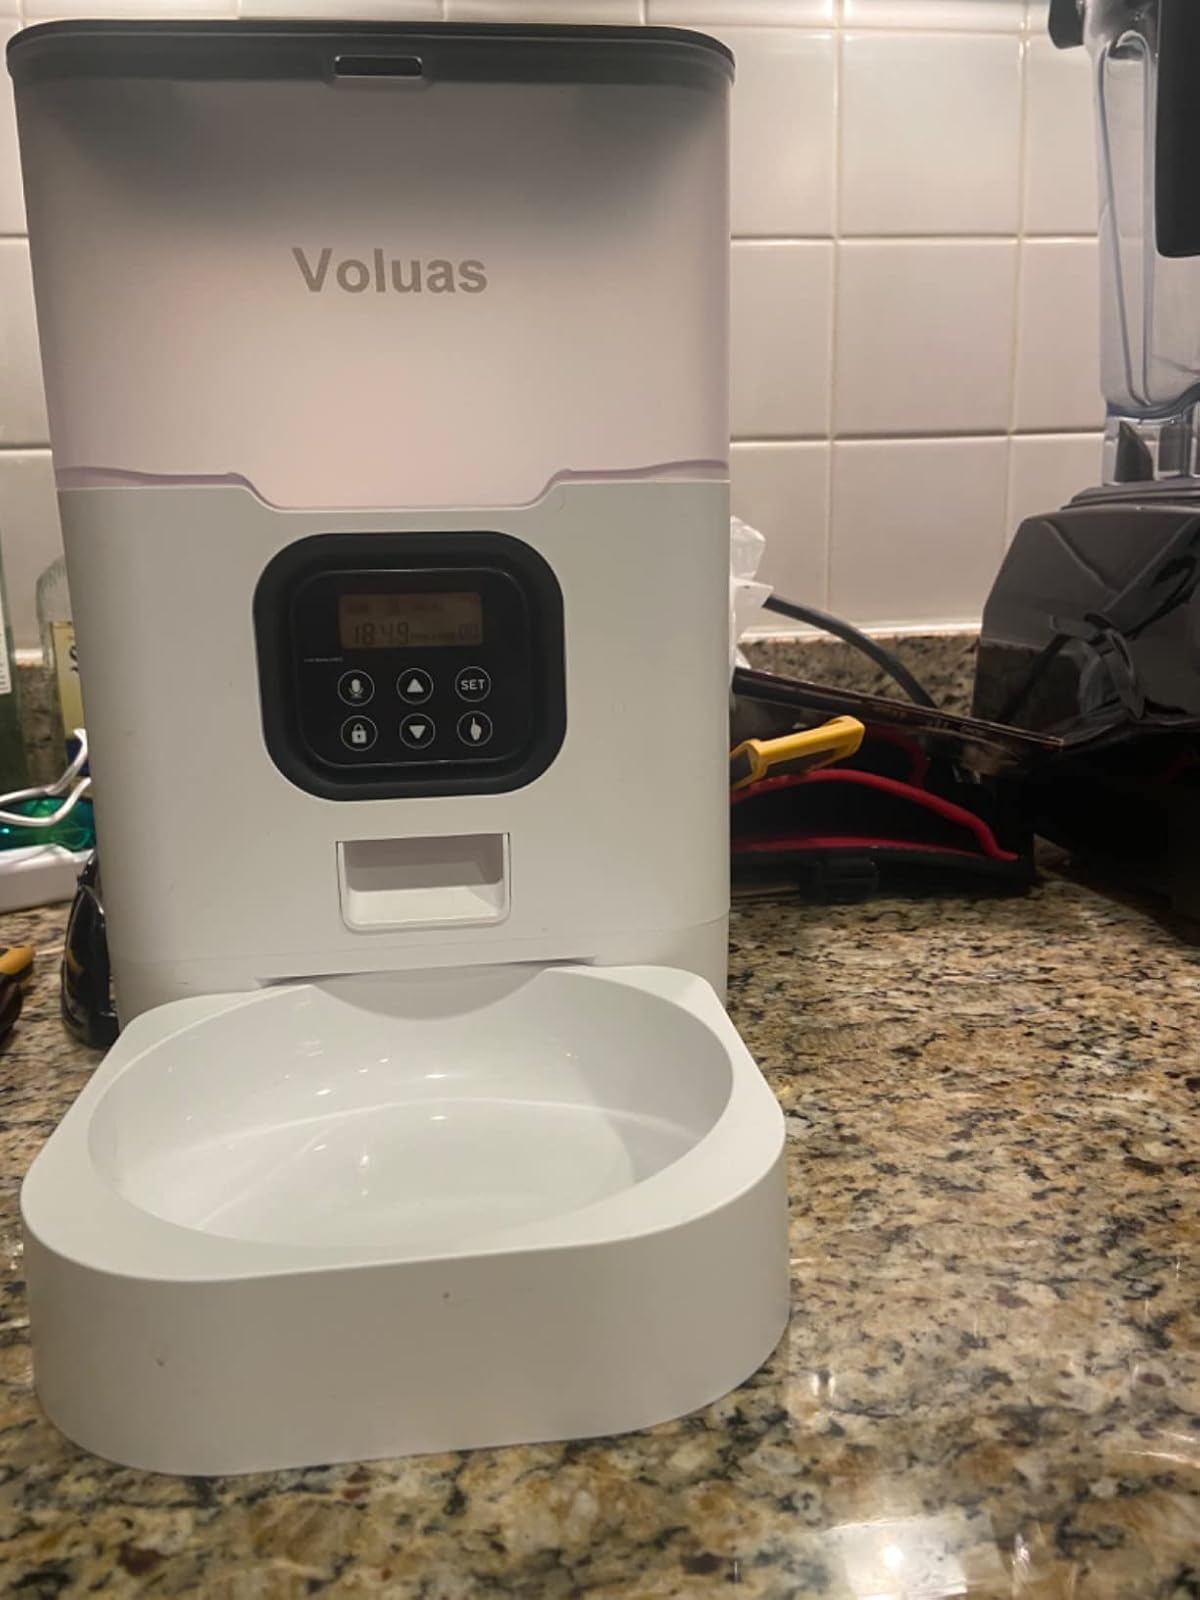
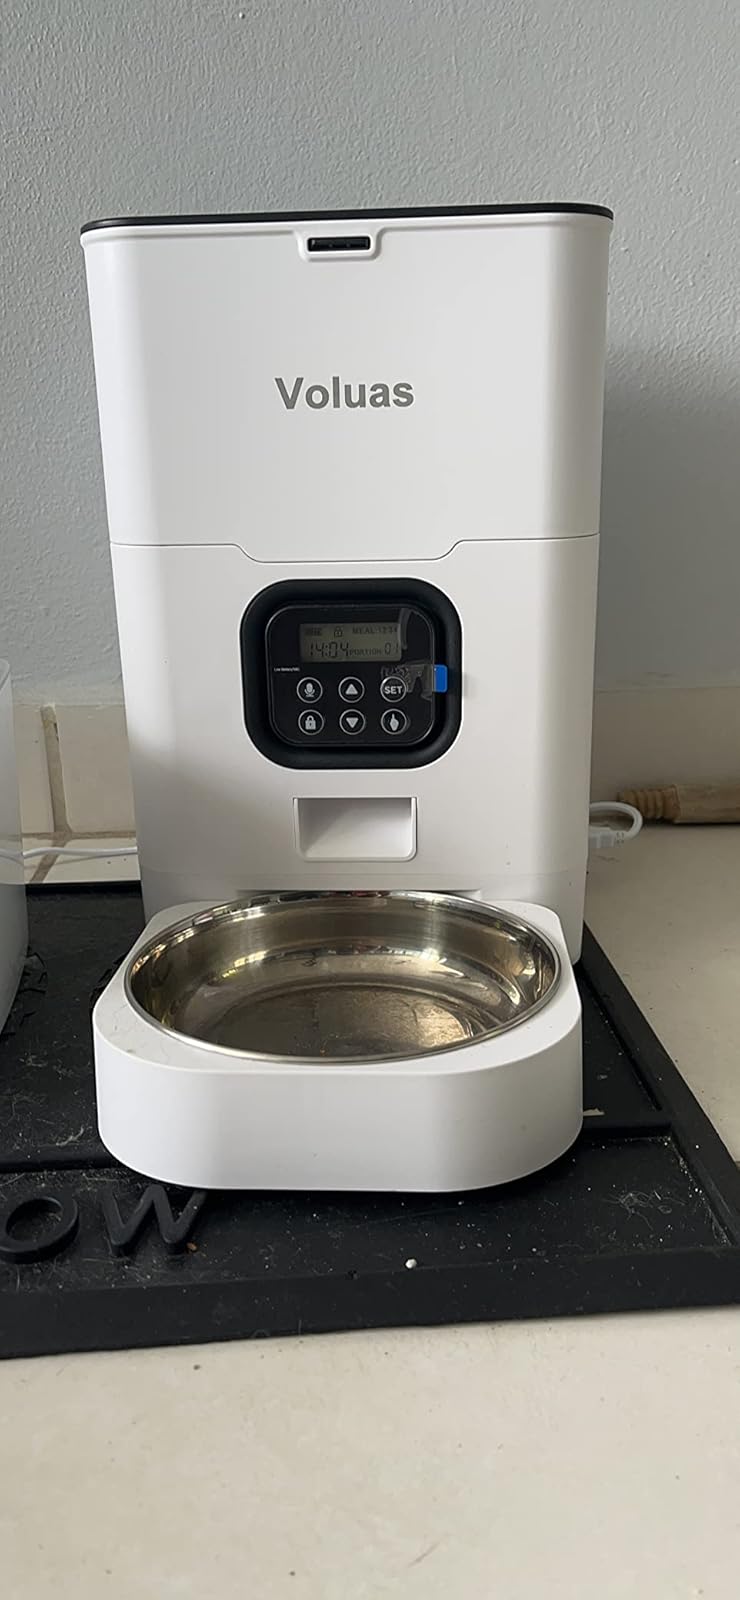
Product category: items_feeder
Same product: no